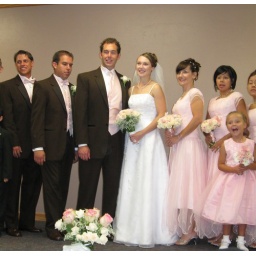
I love the flower girl in this one.